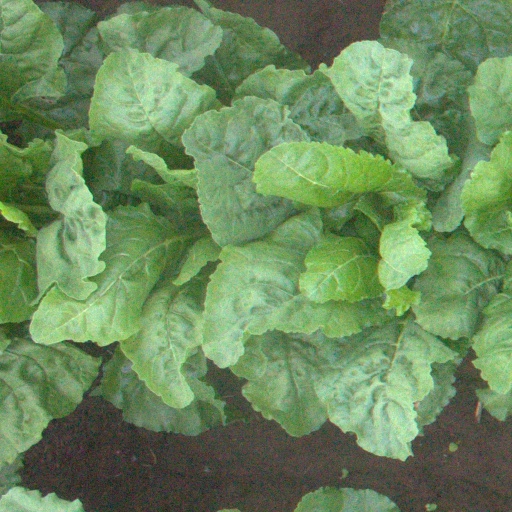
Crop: sugar beet